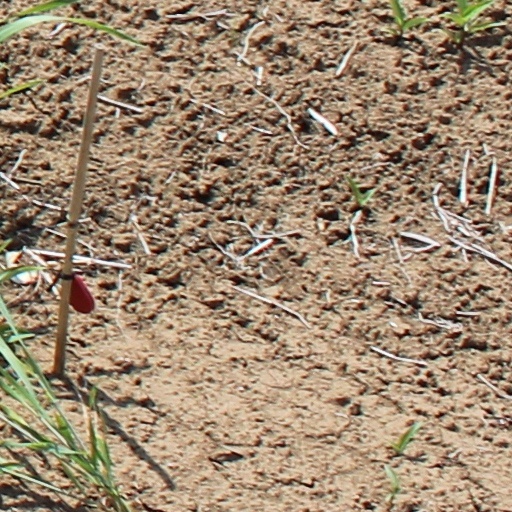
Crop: wheat